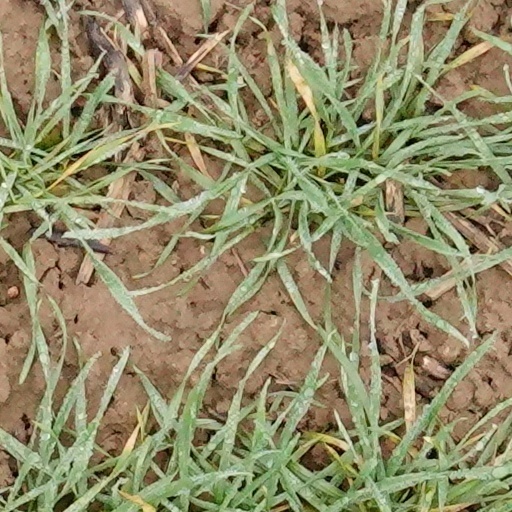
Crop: wheat